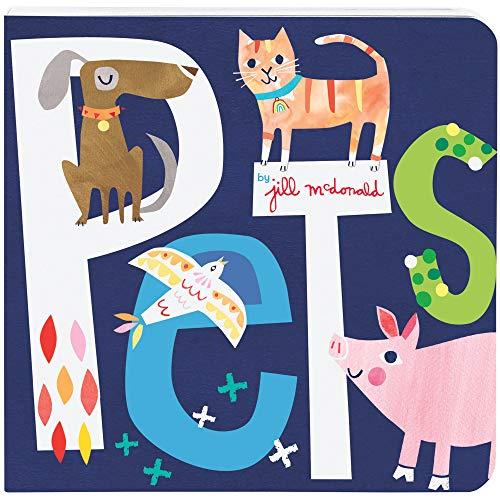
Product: C.R. Gibson Gibby & Libby My First Library Board Book
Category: Toys & Games | Learning & Education
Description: Includes 3 board books for babies.
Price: $10.99
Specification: ProductDimensions:0.6x5x5inches|ItemWeight:1.44pounds|ShippingWeight:1.44pounds(Viewshippingratesandpolicies)|DomesticShipping:ItemcanbeshippedwithinU.S.|InternationalShipping:ThisitemcanbeshippedtoselectcountriesoutsideoftheU.S.LearnMore|ASIN:B07B7YQK1H|Itemmodelnumber:BBB8-20677|Manufacturerrecommendedage:0monthsandup